Religion in pre-Islamic Arabia

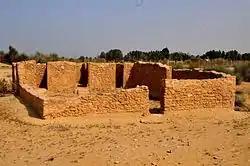
Jubail Church in eastern Saudi Arabia. The 4th century remains are thought to be one of the oldest surviving church buildings in the world.

The worship of Pakidas, a Nabataean god, is attested at Gerasa alongside Hera in an inscription dated to the first century A.D. while an Arabian god is also attested by three inscriptions dated to the second century.